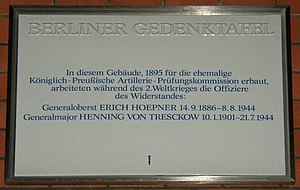
Erich Hoepner / Levned
Mindeplade over Erich Hoepner og Henning von Tresckow i Bundeshaus, Berlin.
Erich Hoepner var en tysk general under anden verdenskrig, kommandør for Panzergruppe 4 med udmærkelsen Jernkorsets Ridderkors, men senere henrettet for sin deltagelse i det fejlslagne attentat på Hitler i 1944.